Thomas Joseph Lee

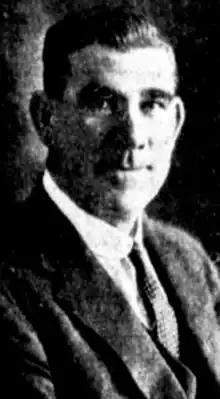
Thomas Joseph Lee, 1935

Thomas Joseph Lee (26 June 1890 – 9 July 1969) was an Australian politician, best known for being the mayor of the City of Rockhampton between 14 April 1930 and 20 April 1936.